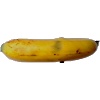
Label: Banana Lady Finger 1